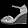
Label: Sandal